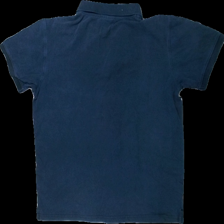
View: back
Type: Top
Category: Men
Brand: Not in the list
Brand text on label: clique
Colors: Blue
Material: 100% cotton
Cut: Regular
Size: M
Season: All
Holes: Major
Damage location: middle right
Damage 2: hål arm
Damage 2 location: top left
Damage 3 location: bottom center
Price range: <50
Recommended usage: Export
Description: blå pike med hål i arm